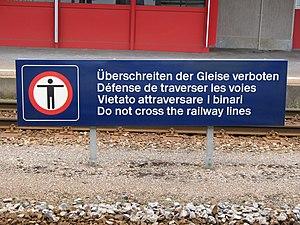
""Défense de traverser les voies"" - Stansstad, Suisse Italiano: ""Vietato attraversare i binari"" - Stansstad, Svizzera Camera location46°